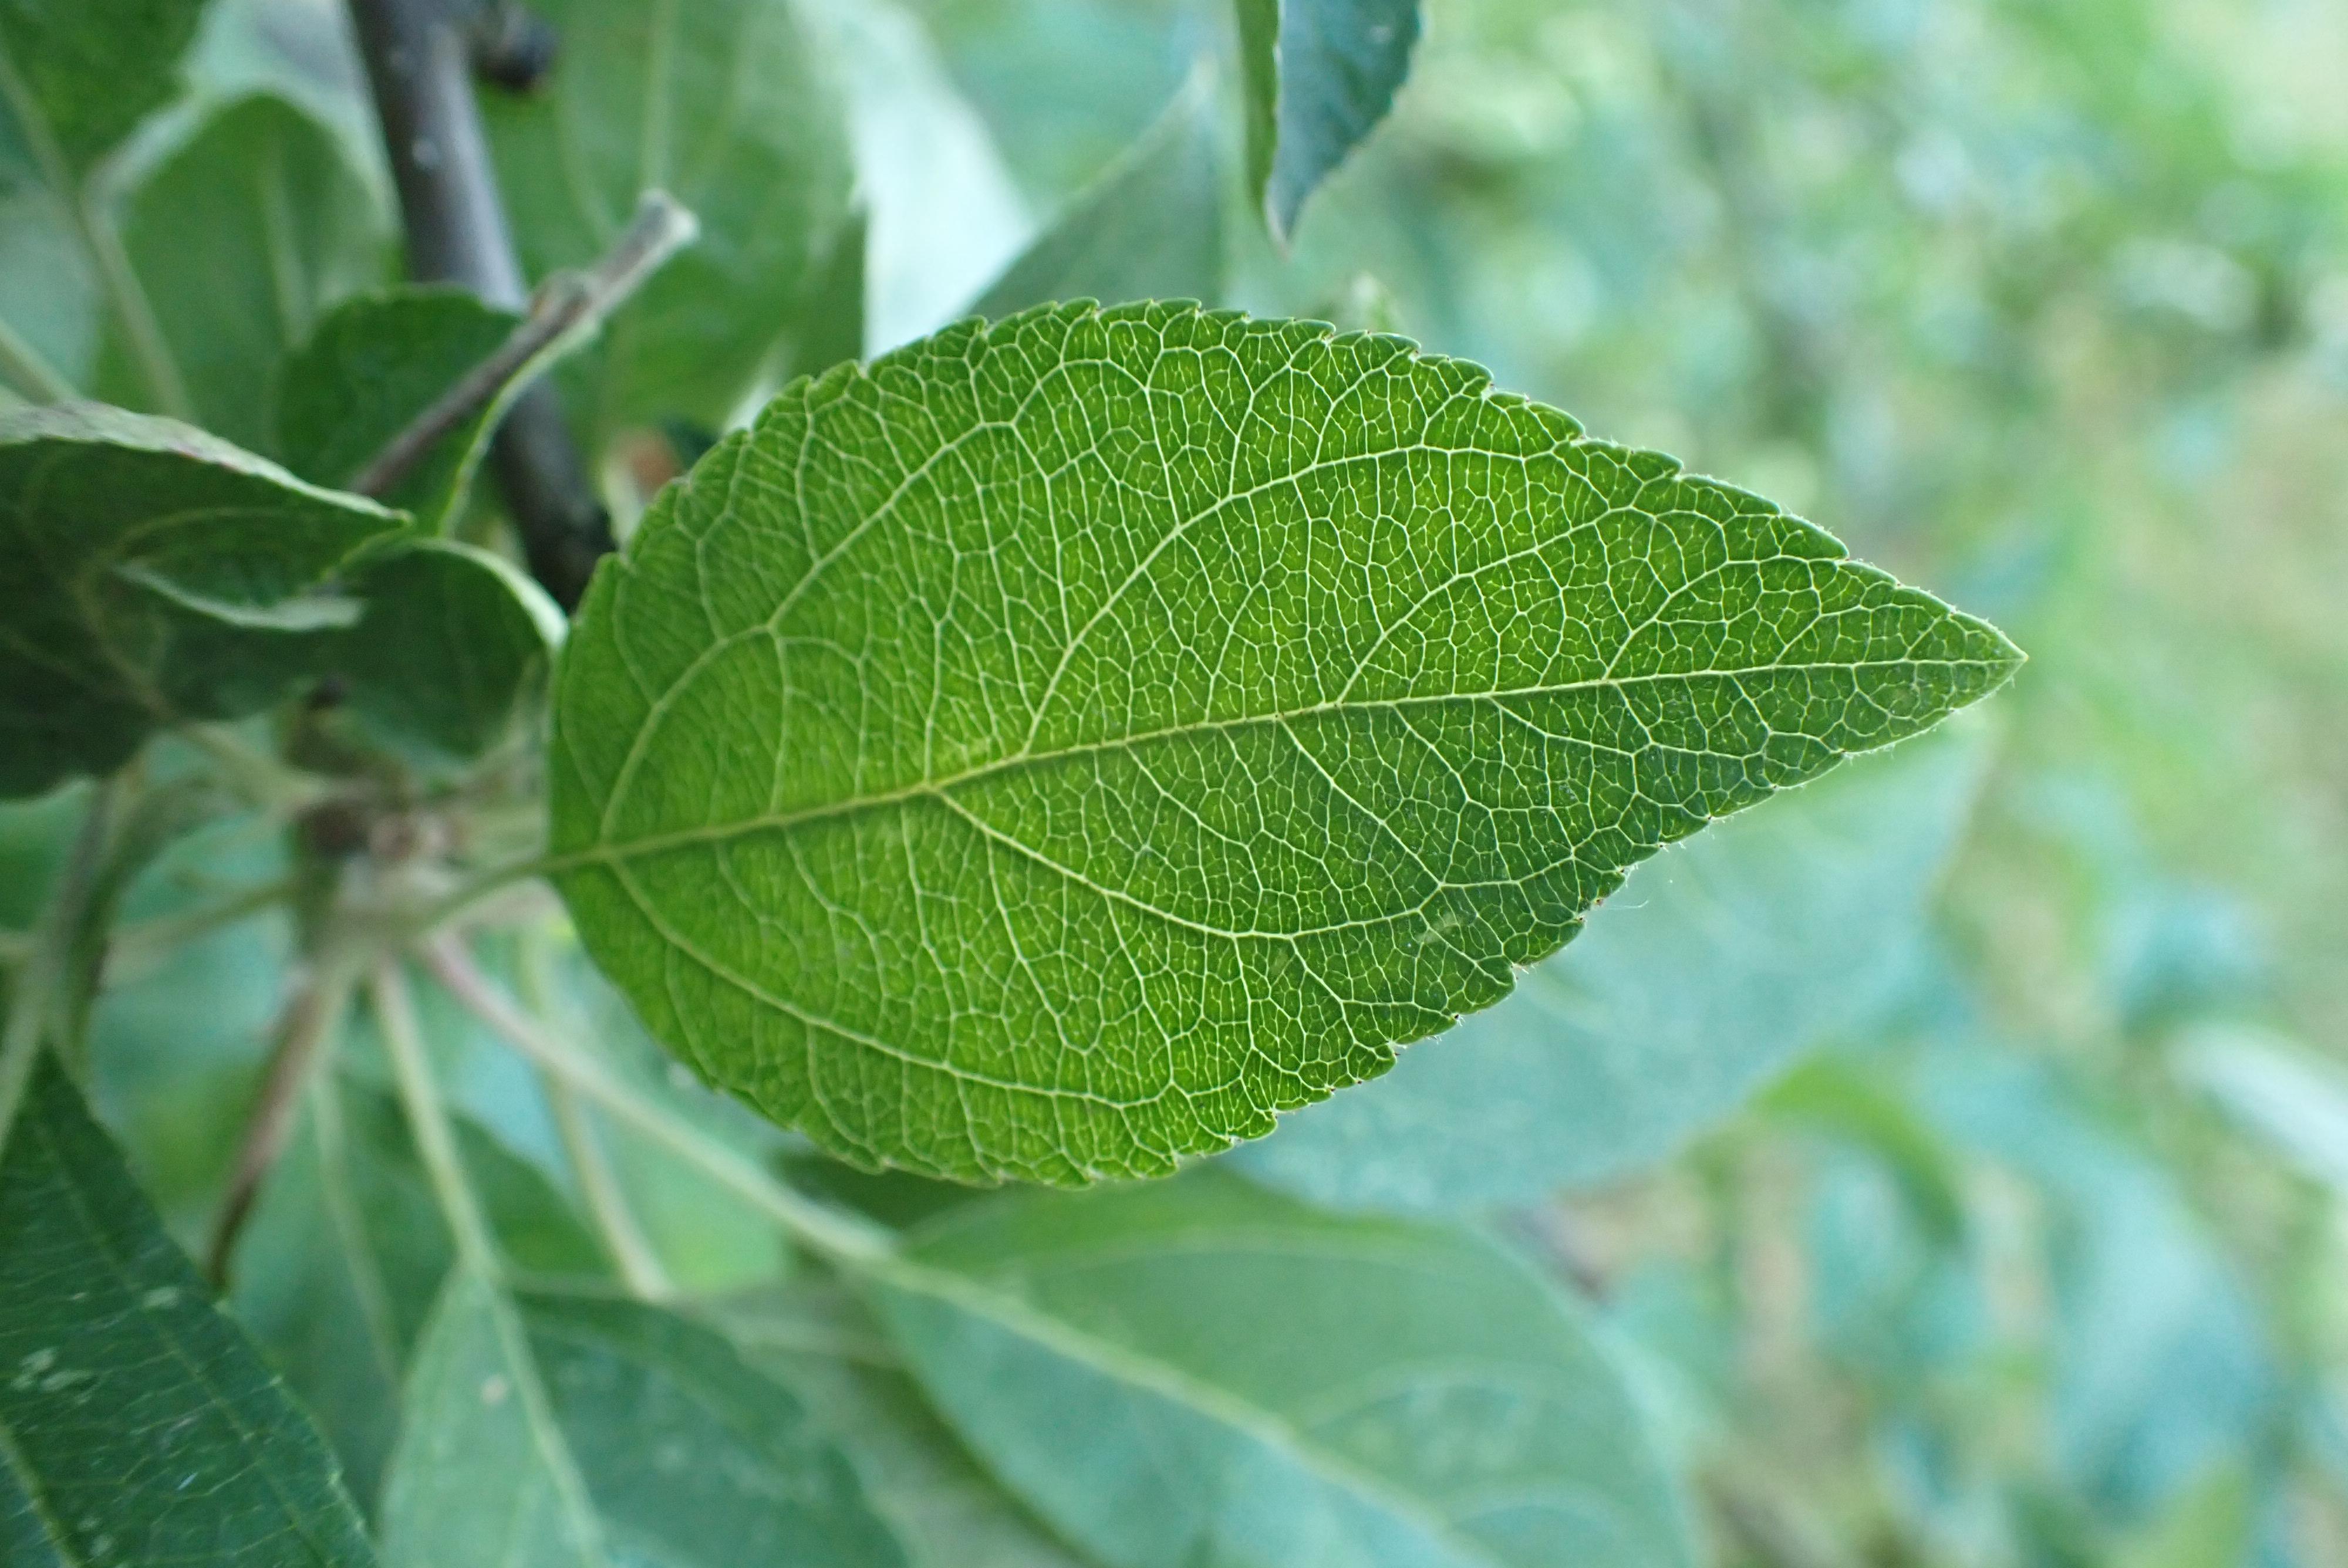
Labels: healthy